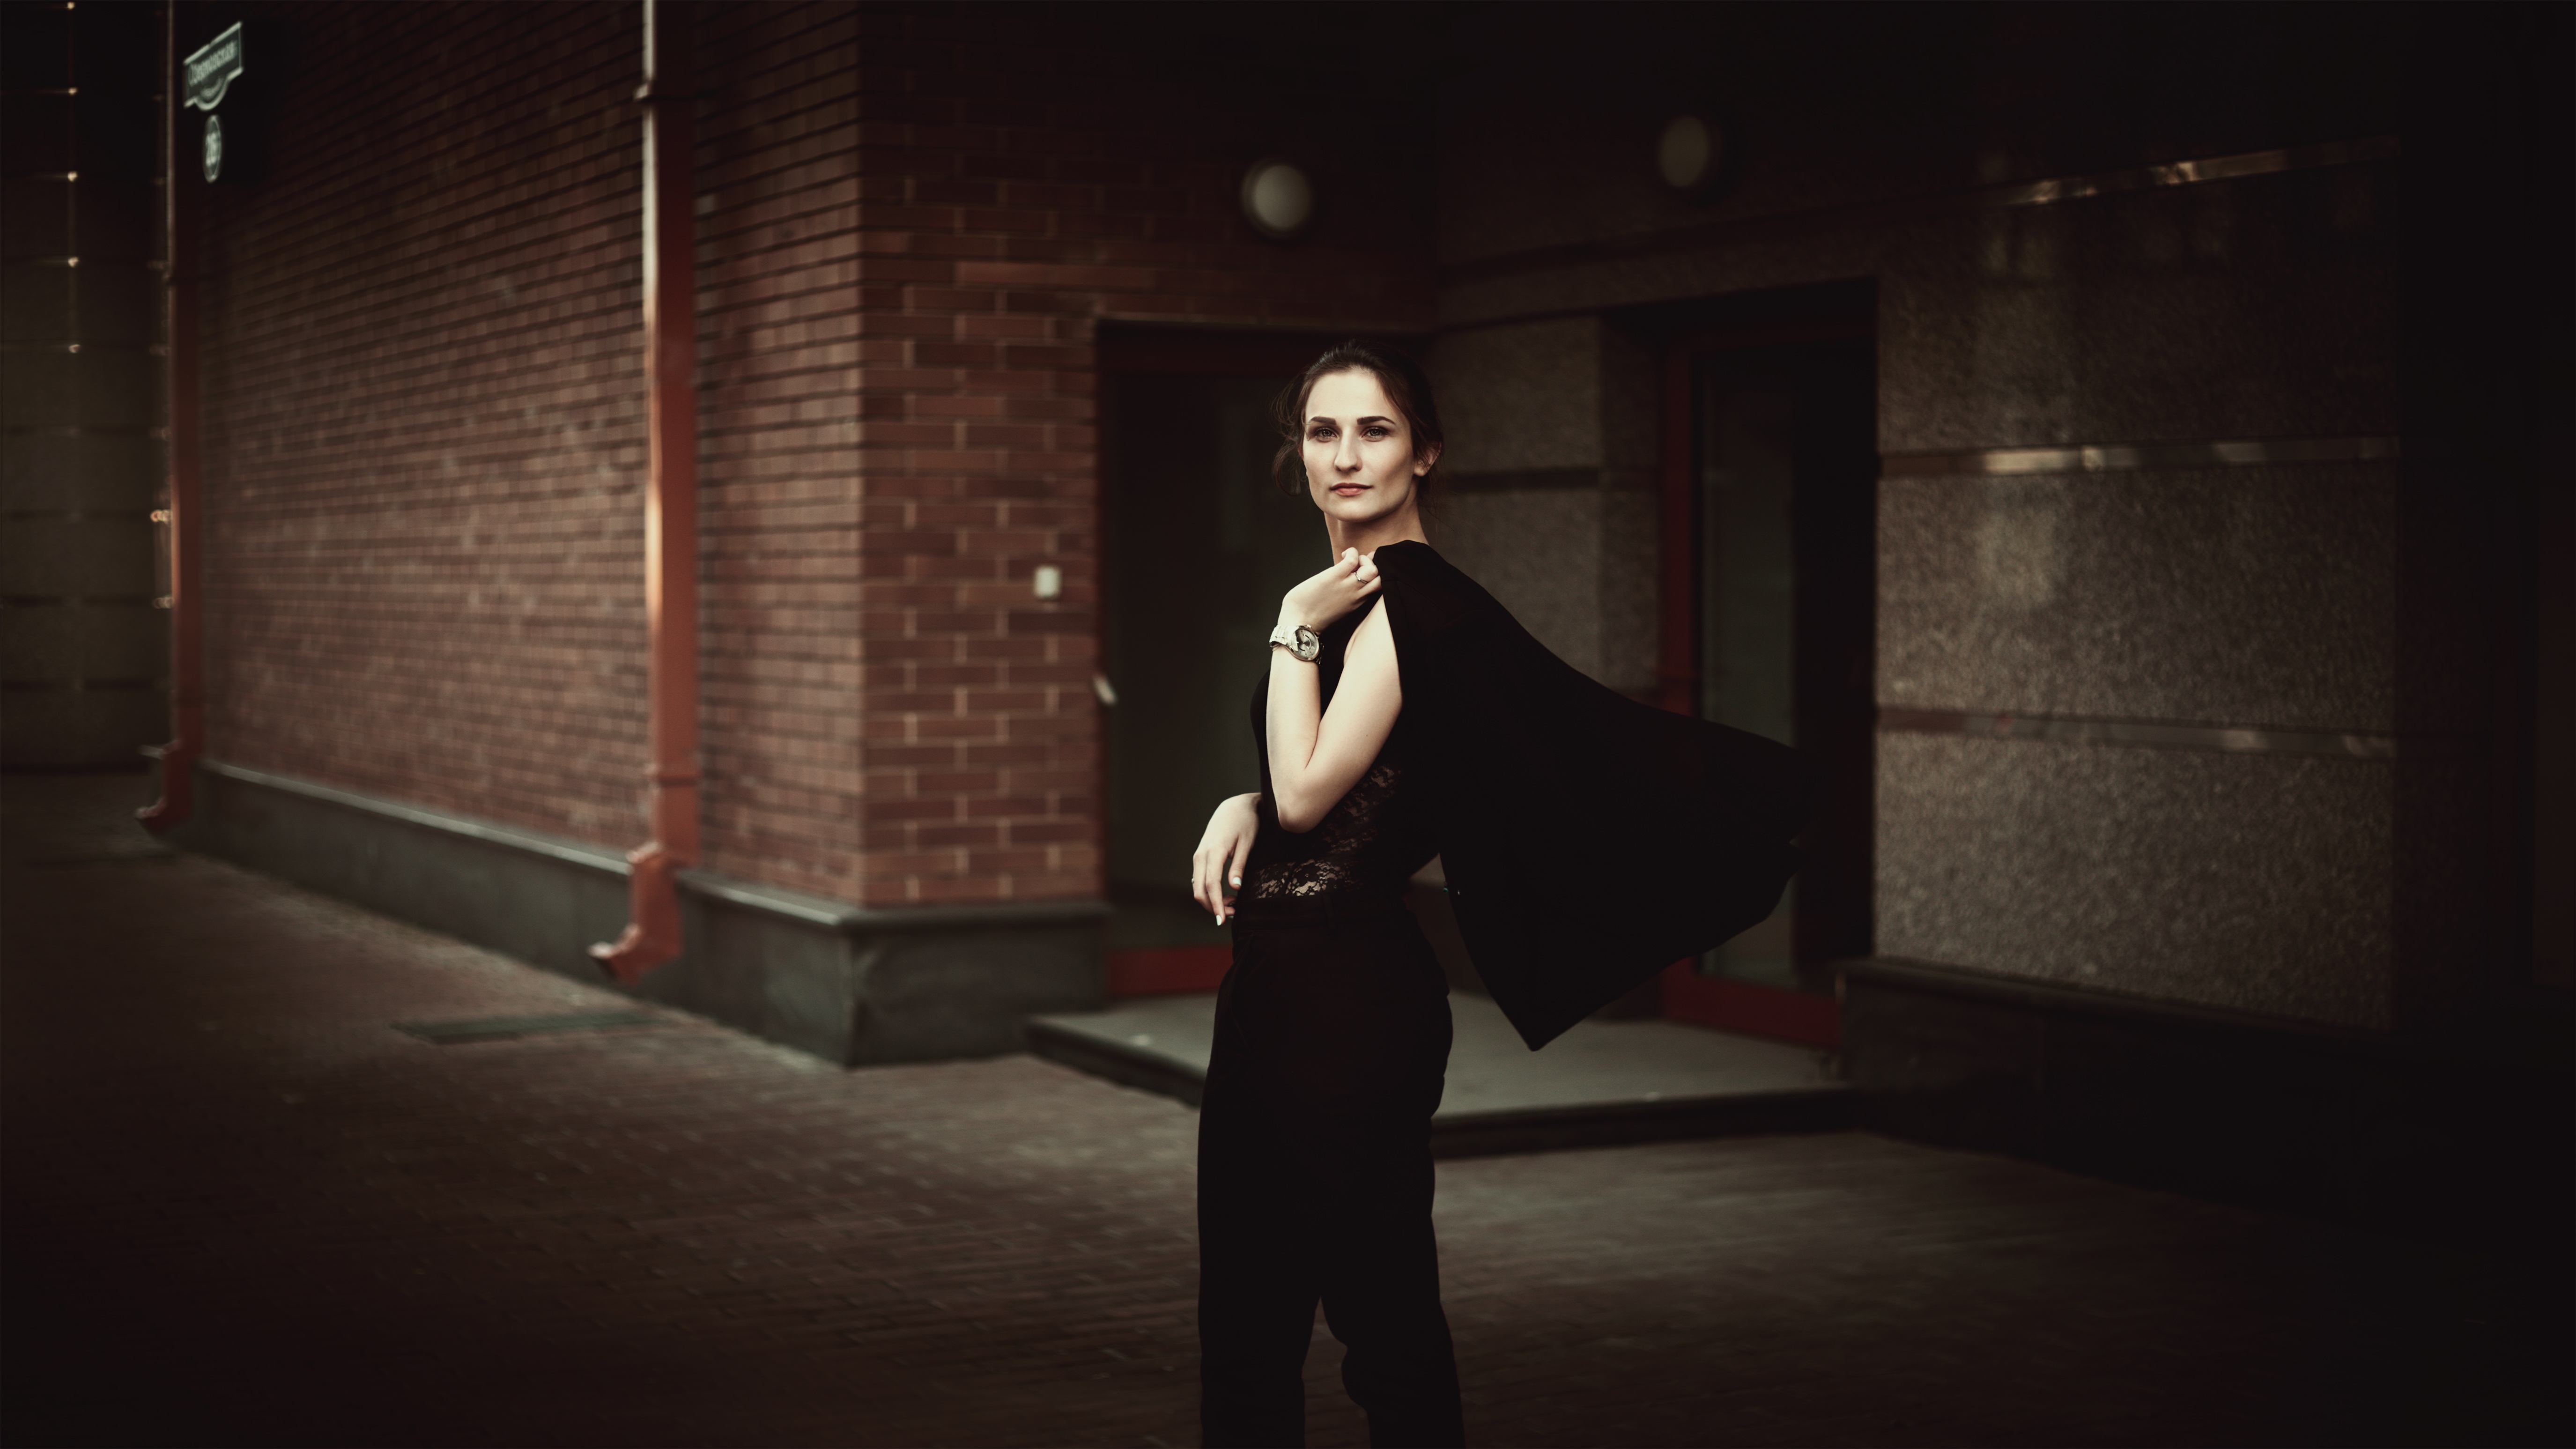
man, person, light, girl, woman, hair, view, cute, model, office, darkness, behind, long hair, performance art, pants, stage, hands, bright, redhead, beauty, beautiful, style, posture, costume, cover, midnight, circuit, elegance, screenshot, erotica, beautiful girl, office worker, view from the back, business lady